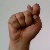
The image shows a hand gesture representing the letter 'T' in Indian Sign Language.